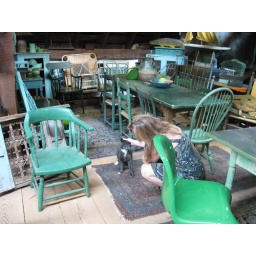
Woodbull Antiques - Jess & kitty in green room